Describe the emotion expressed in this image:  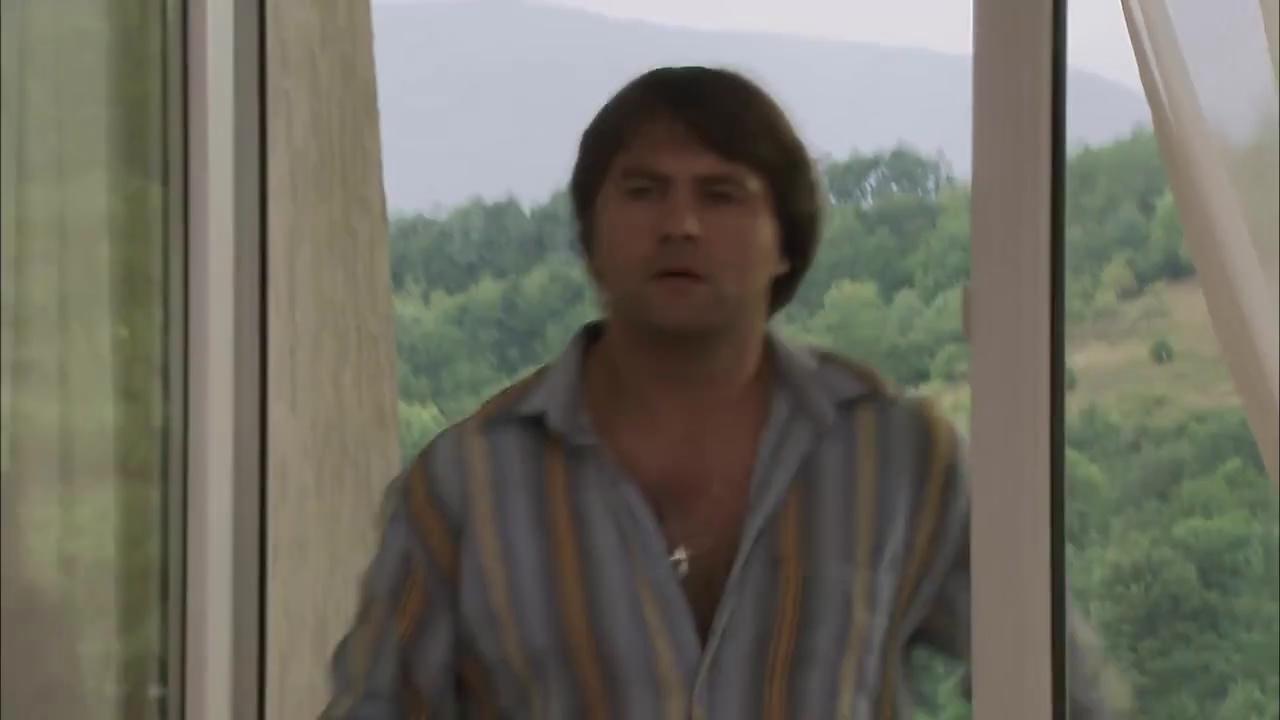
This person displays Pain, valence and arousal with low intensity.